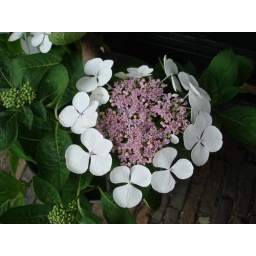
in front of the house next door to us: Kanisstraat 1 in Alkmaar